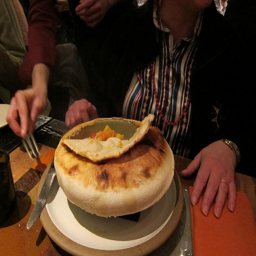
A person siting at a table in front of a giant pot pie.
A couple of people at a table with food.
Two people eating a huge pot pie at a restaurant table.
A woman sitting at a table with a pot pie.
several people at a table preparing to eat what looks like a pot pie